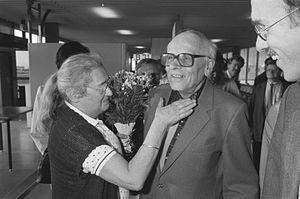
Elena Gueorguievna Bonner est une pédiatre et militante pour la défense des droits de l'homme en URSS, née le 15 février 1923 à Mary et morte à Boston le 18 juin 2011.